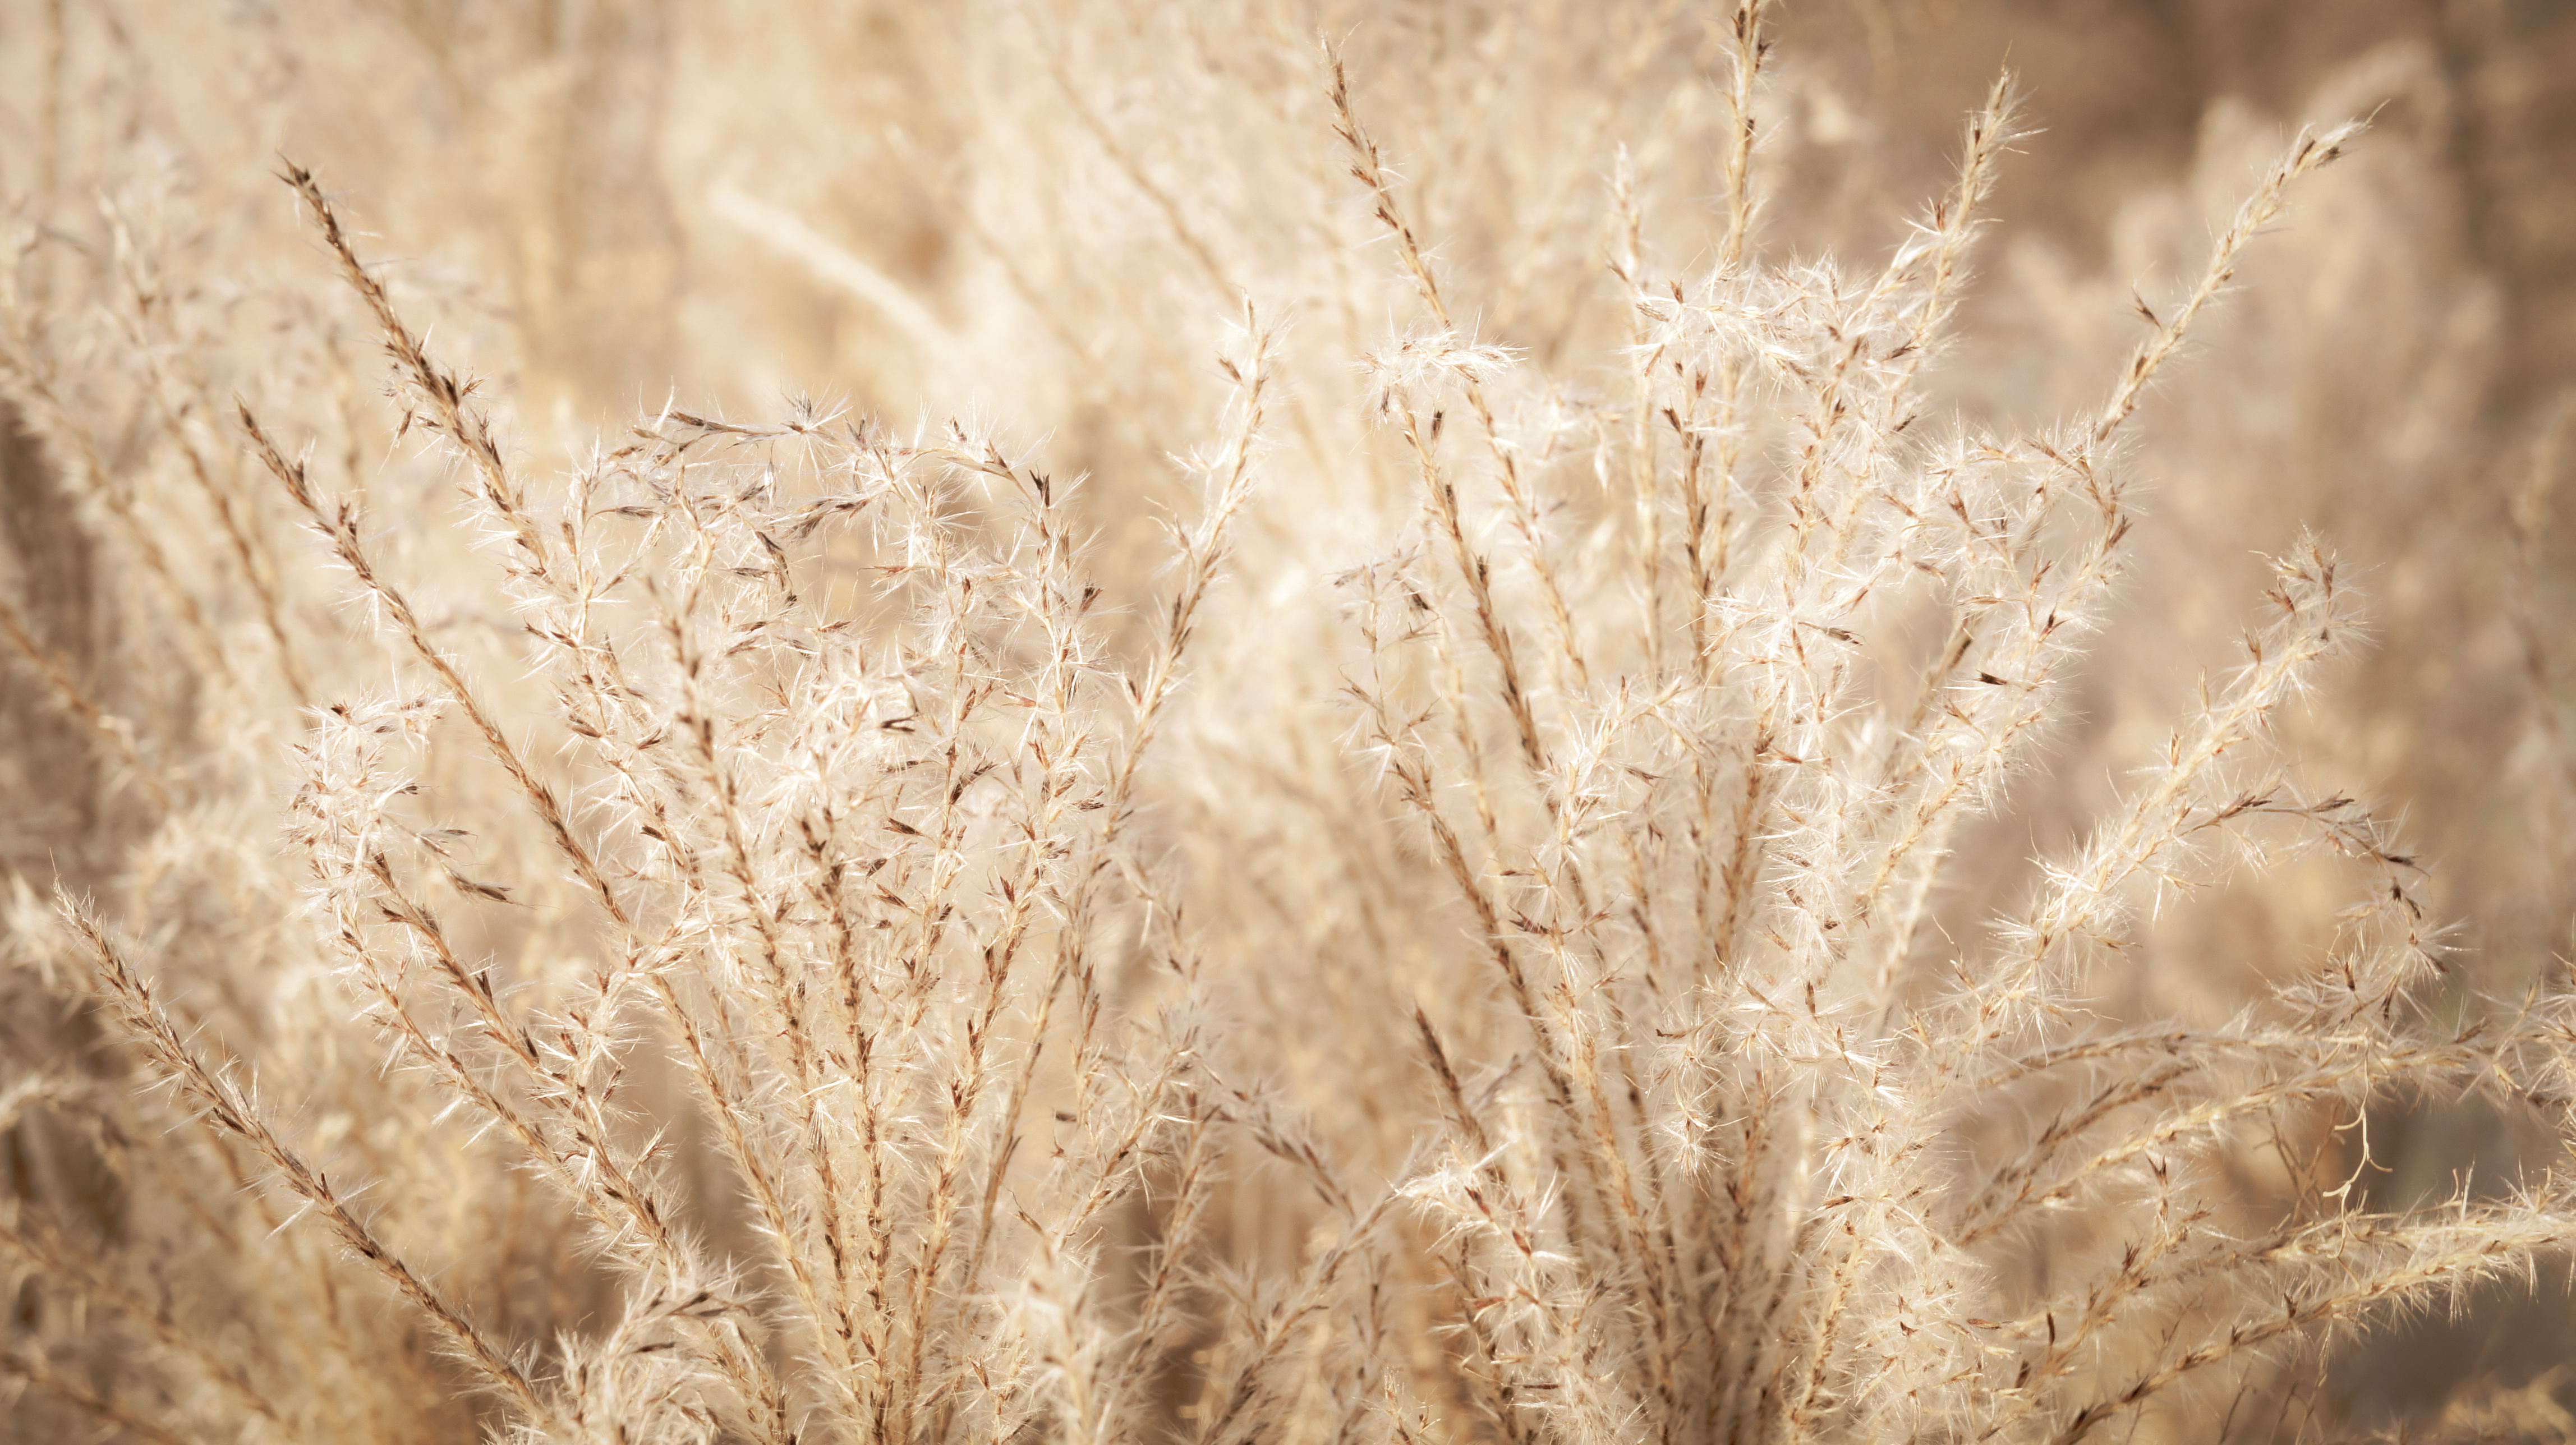
grass, herb, bush, summer, nature, orange, white, brown, grass family, plant, phragmites, beige, stock photography, twig